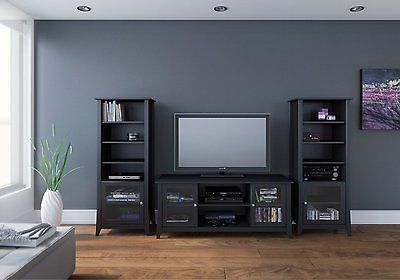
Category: cabinet